Fo Tan station

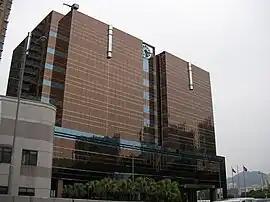
Fo Tan Railway House in January 2009

Originally, the southern concourse was the only concourse in this station. Because the two concourses were built in separate years, they were not originally interconnected. MTR renovated the station in 2015, connecting the two concourses in the process. The new link opened on 12 December 2015.